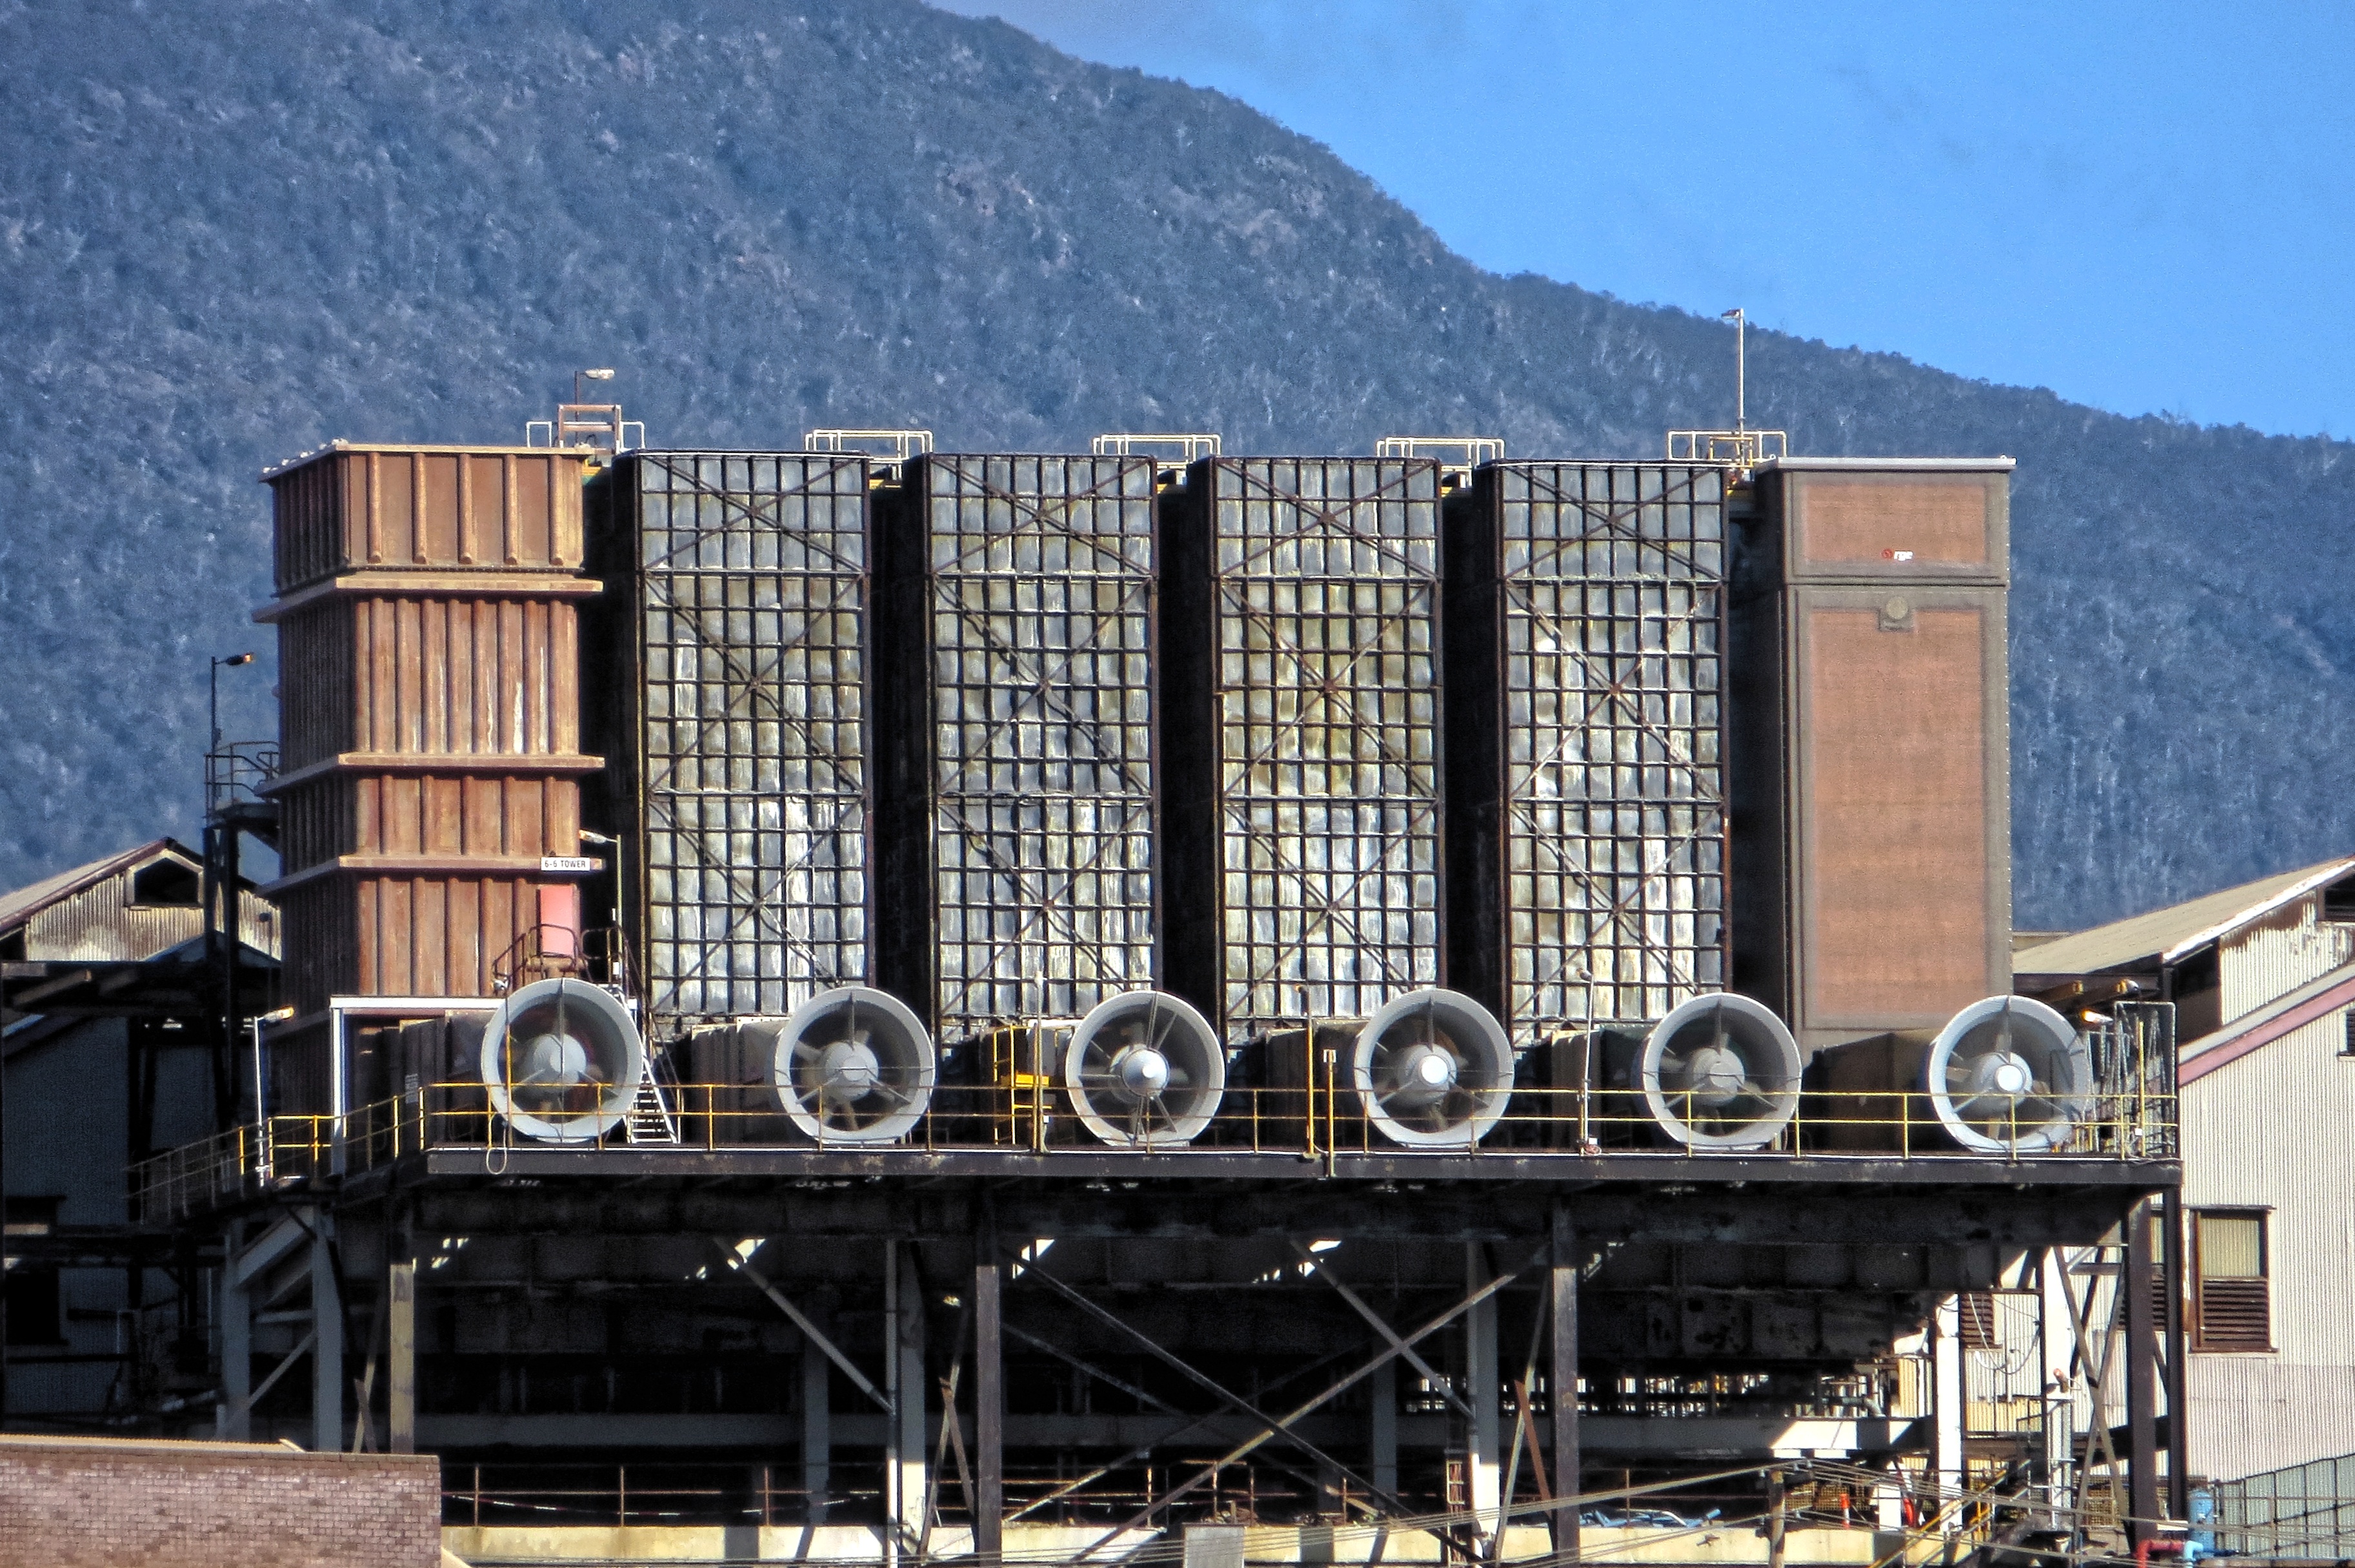
structure, building, transport, landmark, facade, stadium, residential area, rolling stock, sport venue